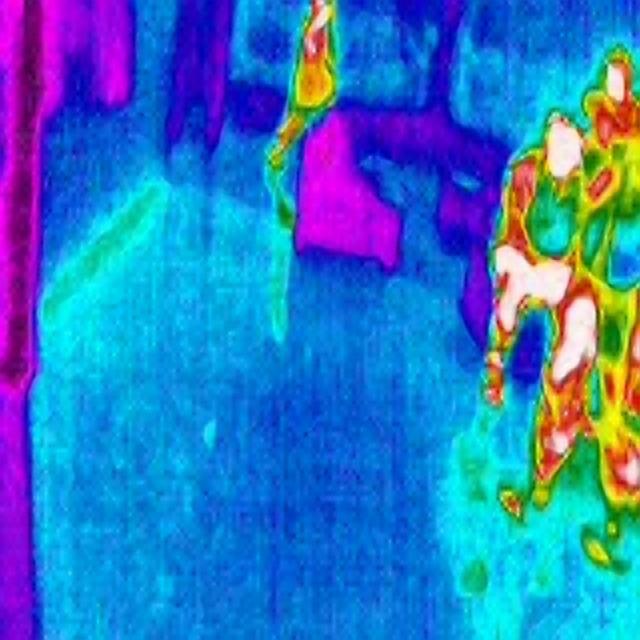
Detected objects:
label: person
label: person
label: person
label: person